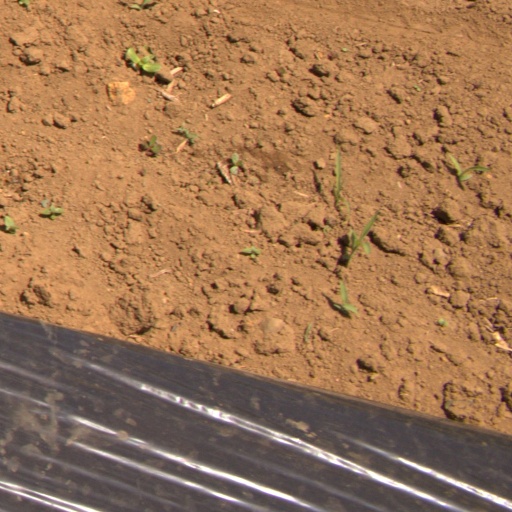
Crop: Jerusalem artichoke